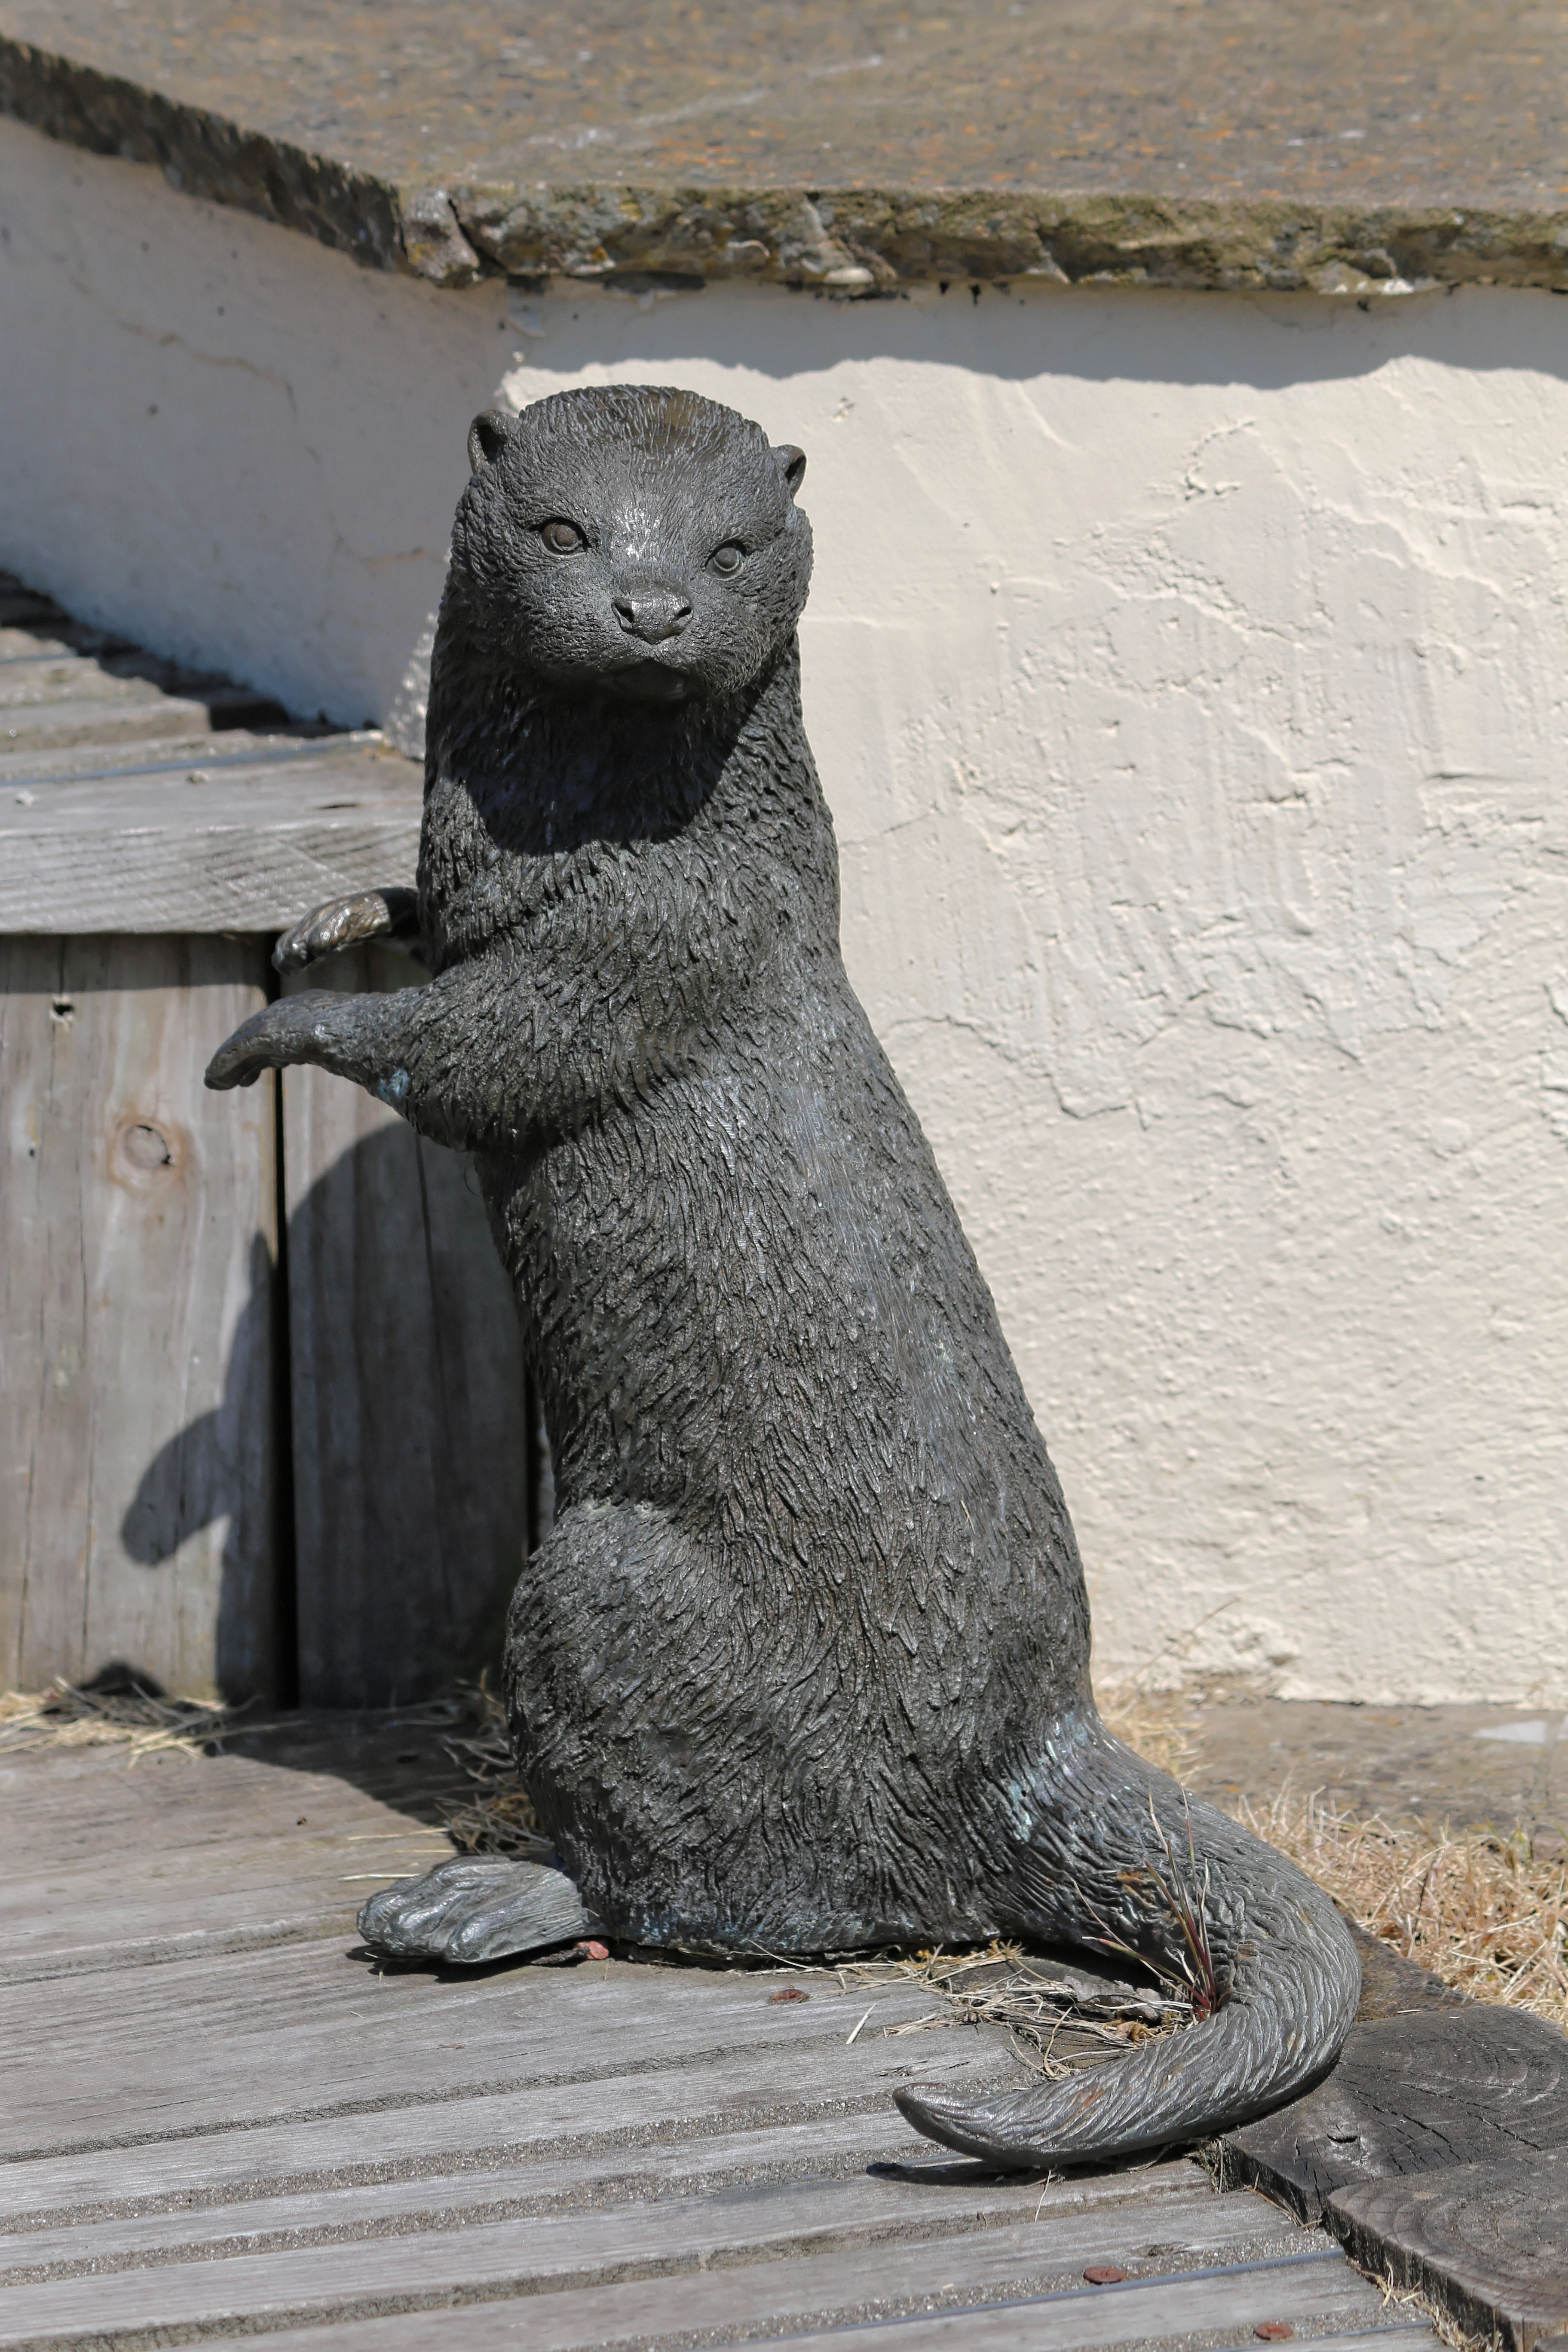
nature, wood, animal, river, wildlife, wild, statue, zoo, decoration, mammal, fauna, face, sculpture, art, temple, head, creature, bronze, otter